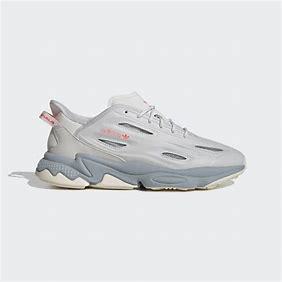
Brand: Adidas
Model: Ozweego Celox